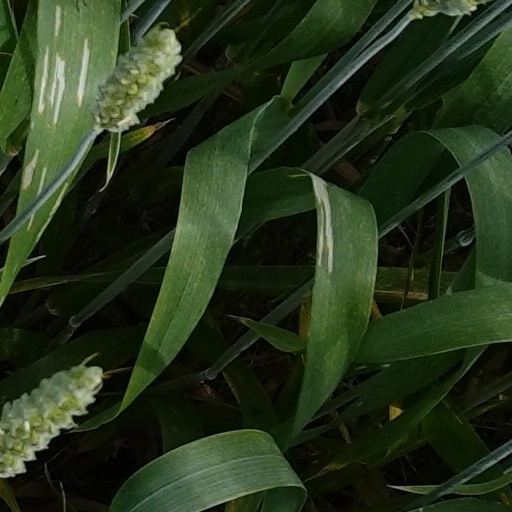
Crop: wheat